The Penalty (1920 film)

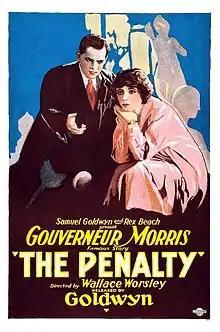
Original release poster. "The Penalty" was originally a sole Goldwyn production in 1920 and was rereleased by MGM in the late 1920s.

The Penalty is an American psychological thriller crime film starring Lon Chaney and originally released in 1920 by Goldwyn Pictures. The movie was directed by Wallace Worsley, and written by Philip Lonergan and Charles Kenyon, based upon the pulp novel by Gouverneur Morris. The supporting cast includes Charles Clary, Doris Pawn, Jim Mason, and Claire Adams. The copyright for the film was owned by Gouverneur Morris, who wrote the novel on which the film was based. The budget for the film was $88,868.00. Portions of the film were shot in San Francisco.